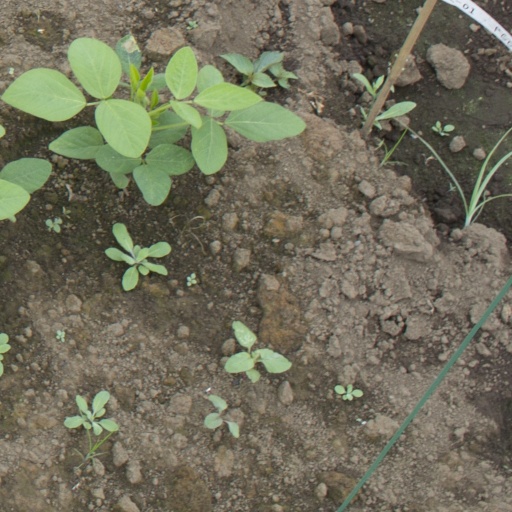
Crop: soybean